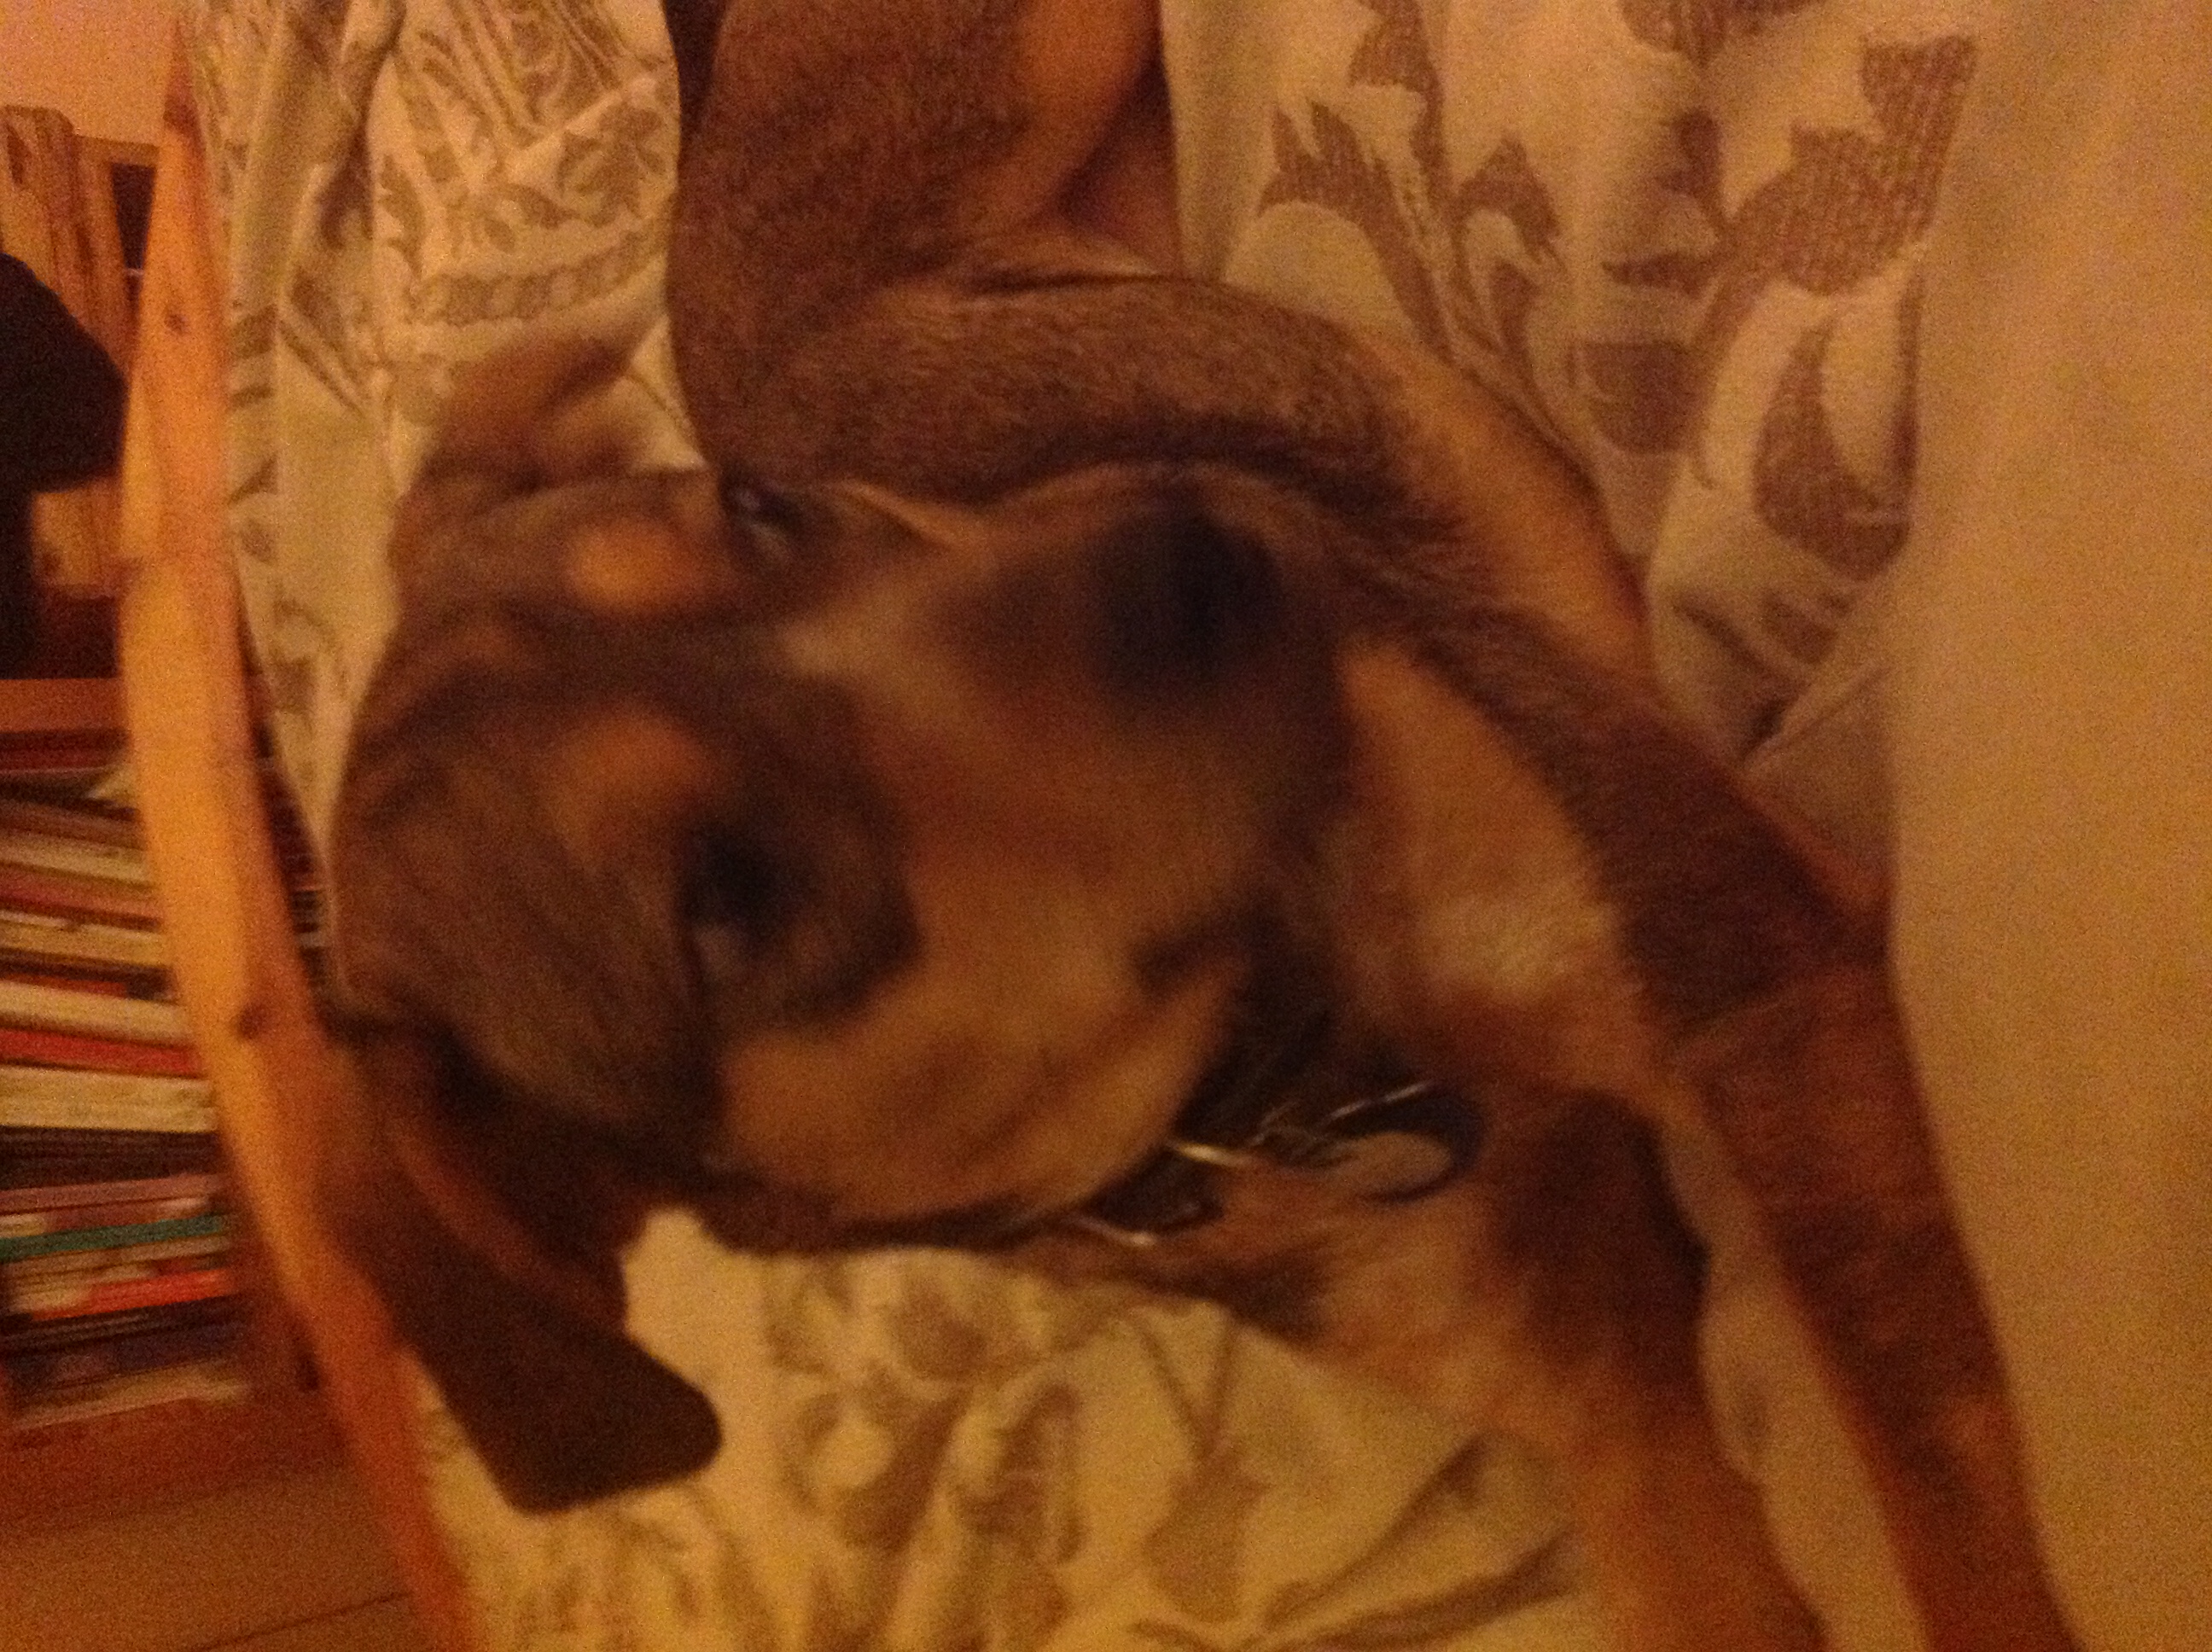
puppy, dog, mammal, vertebrate, street dog, dog like mammal, dog crossbreeds